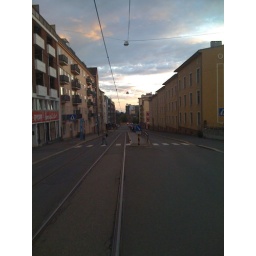
Looking down the street from outside my apartment, which is on the left in a building just outside the photo.